Mains electricity

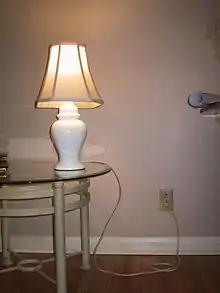
A table lamp connected to a wall socket (the mains)

In the US, mains electric power is referred to by several names including "utility power", "household power", "household electricity", "house current", "powerline", "domestic power", "wall power", "line power", "wall current", "AC power", "city power", "street power", and "120 (one twenty)".